Milltown, County Galway

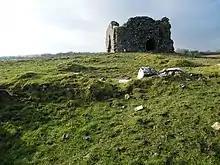
Remains of Kilclooney Castle near Milltown

Kilclooney Castle was once the home of the Ó hUigín bardic family and was occupied by Domhnall Ó hUiginn in 1574. Tadhg Dall Ó hÚigínn refers to a school of poetry here in the 16th century. It is stated that seventeen poets of Ulster's brightest progeny sought learning in Ceall Cluaine, while it is also reputed that students from Scotland may have studied there. Each student studied filíocht (poetry) for 12 years, in a school year lasting from November to March. It is said each student had his own stone hut where he could meditate on a prescribed theme before reciting his composition to his fellow students and tutor the following day.